Duluth, Minnesota

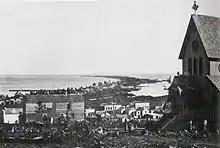
Minnesota Point from the hill above Duluth in 1875

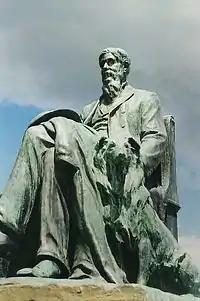
Statue of Jay Cooke by Henry Shrady, located in Jay Cooke Plaza

As European Americans continued to settle and encroach on Ojibwe lands, the U.S. government made a series of treaties, executed between 1837 and 1889, that expropriated vast areas of tribal lands for their use and subsequently relegated the Native American peoples to a number of small reservations. Interest in the area was piqued in the 1850s by rumors of copper mining. A government land survey in 1852, followed by a treaty with local tribes in 1854, secured wilderness lands for gold-seeking explorers, sparked a land rush, and led to the development of iron ore mining in the area. The 1854 Ojibwe Land Cession Treaty would force the Ojibwe onto what are now known as the Fond du Lac and Grand Portage Reservations, though some land rights such as hunting and fishing were retained.